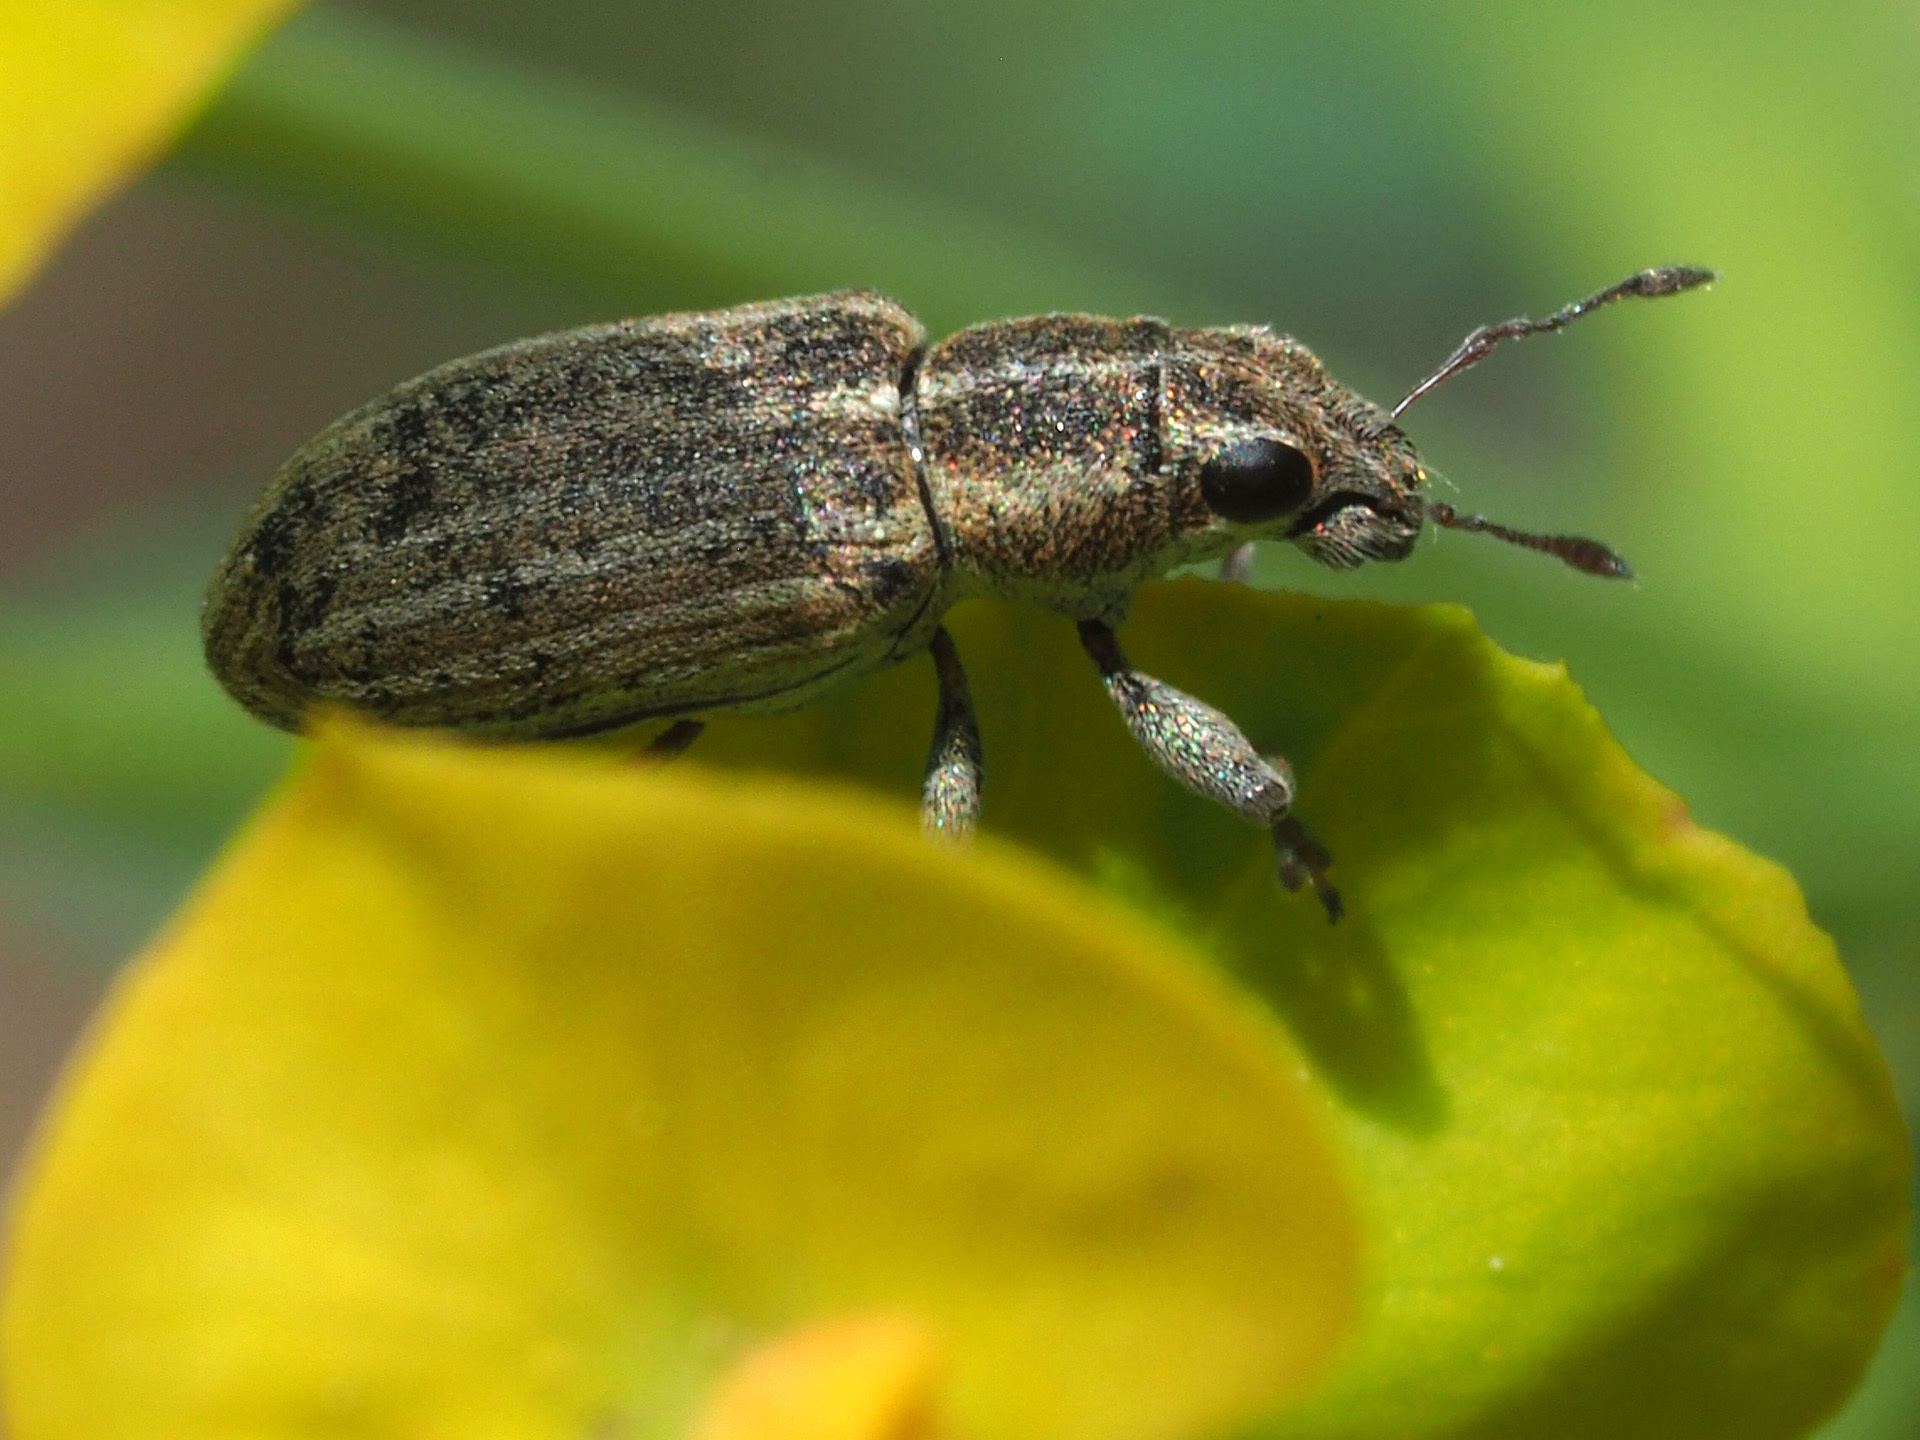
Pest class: pea_leaf_weevil